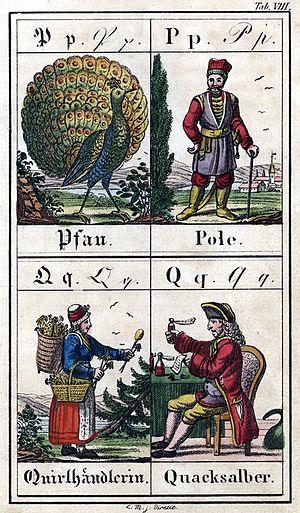
Un abécédaire est un support visuel présentant l'ensemble des symboles d'un alphabet, presque toujours listés dans l'ordre alphabétique, puis suivie d'un ou de plusieurs mots dont la première lettre commence par l'initial désignée.